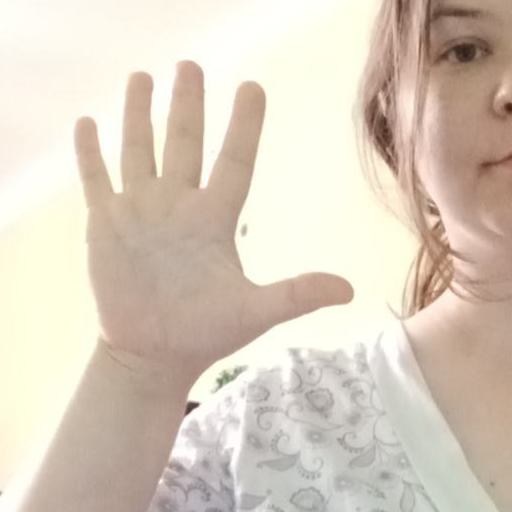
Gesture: palm